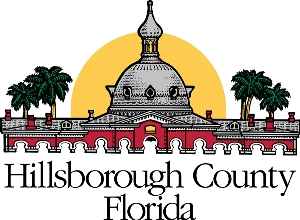
Le comté de Hillsborough est un comté situé dans l'État de Floride, aux États-Unis. Plus d'un million d'habitants y résident. Le siège du comté est la ville de Tampa.